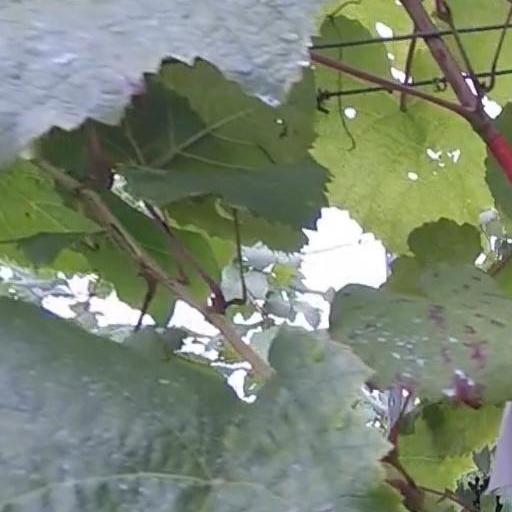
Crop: grape